Empire (1965 film)

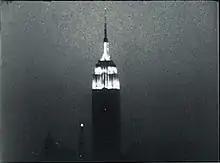
Screenshot from the film

Empire is a 1965 American underground film by Andy Warhol. When projected according to Warhol's specifications, it consists of eight hours and five minutes of slow motion black-and-white footage of an unchanging view of New York City's Empire State Building. The silent film does not have conventional narrative or characters, and largely reduces the experience of cinema to the passing of time. Warhol stated that the purpose of the film was "to see time go by."